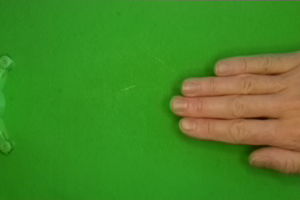
Label: paper